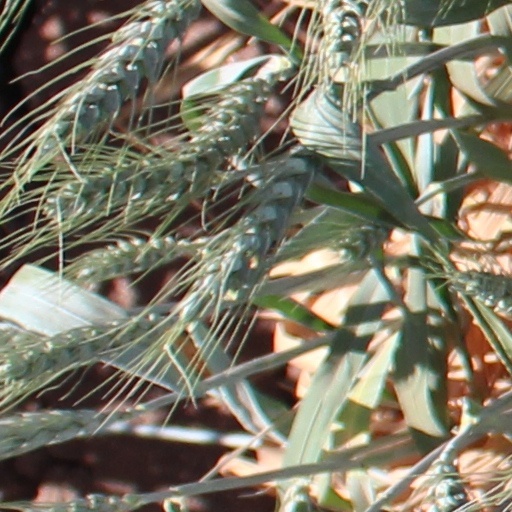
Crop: wheat